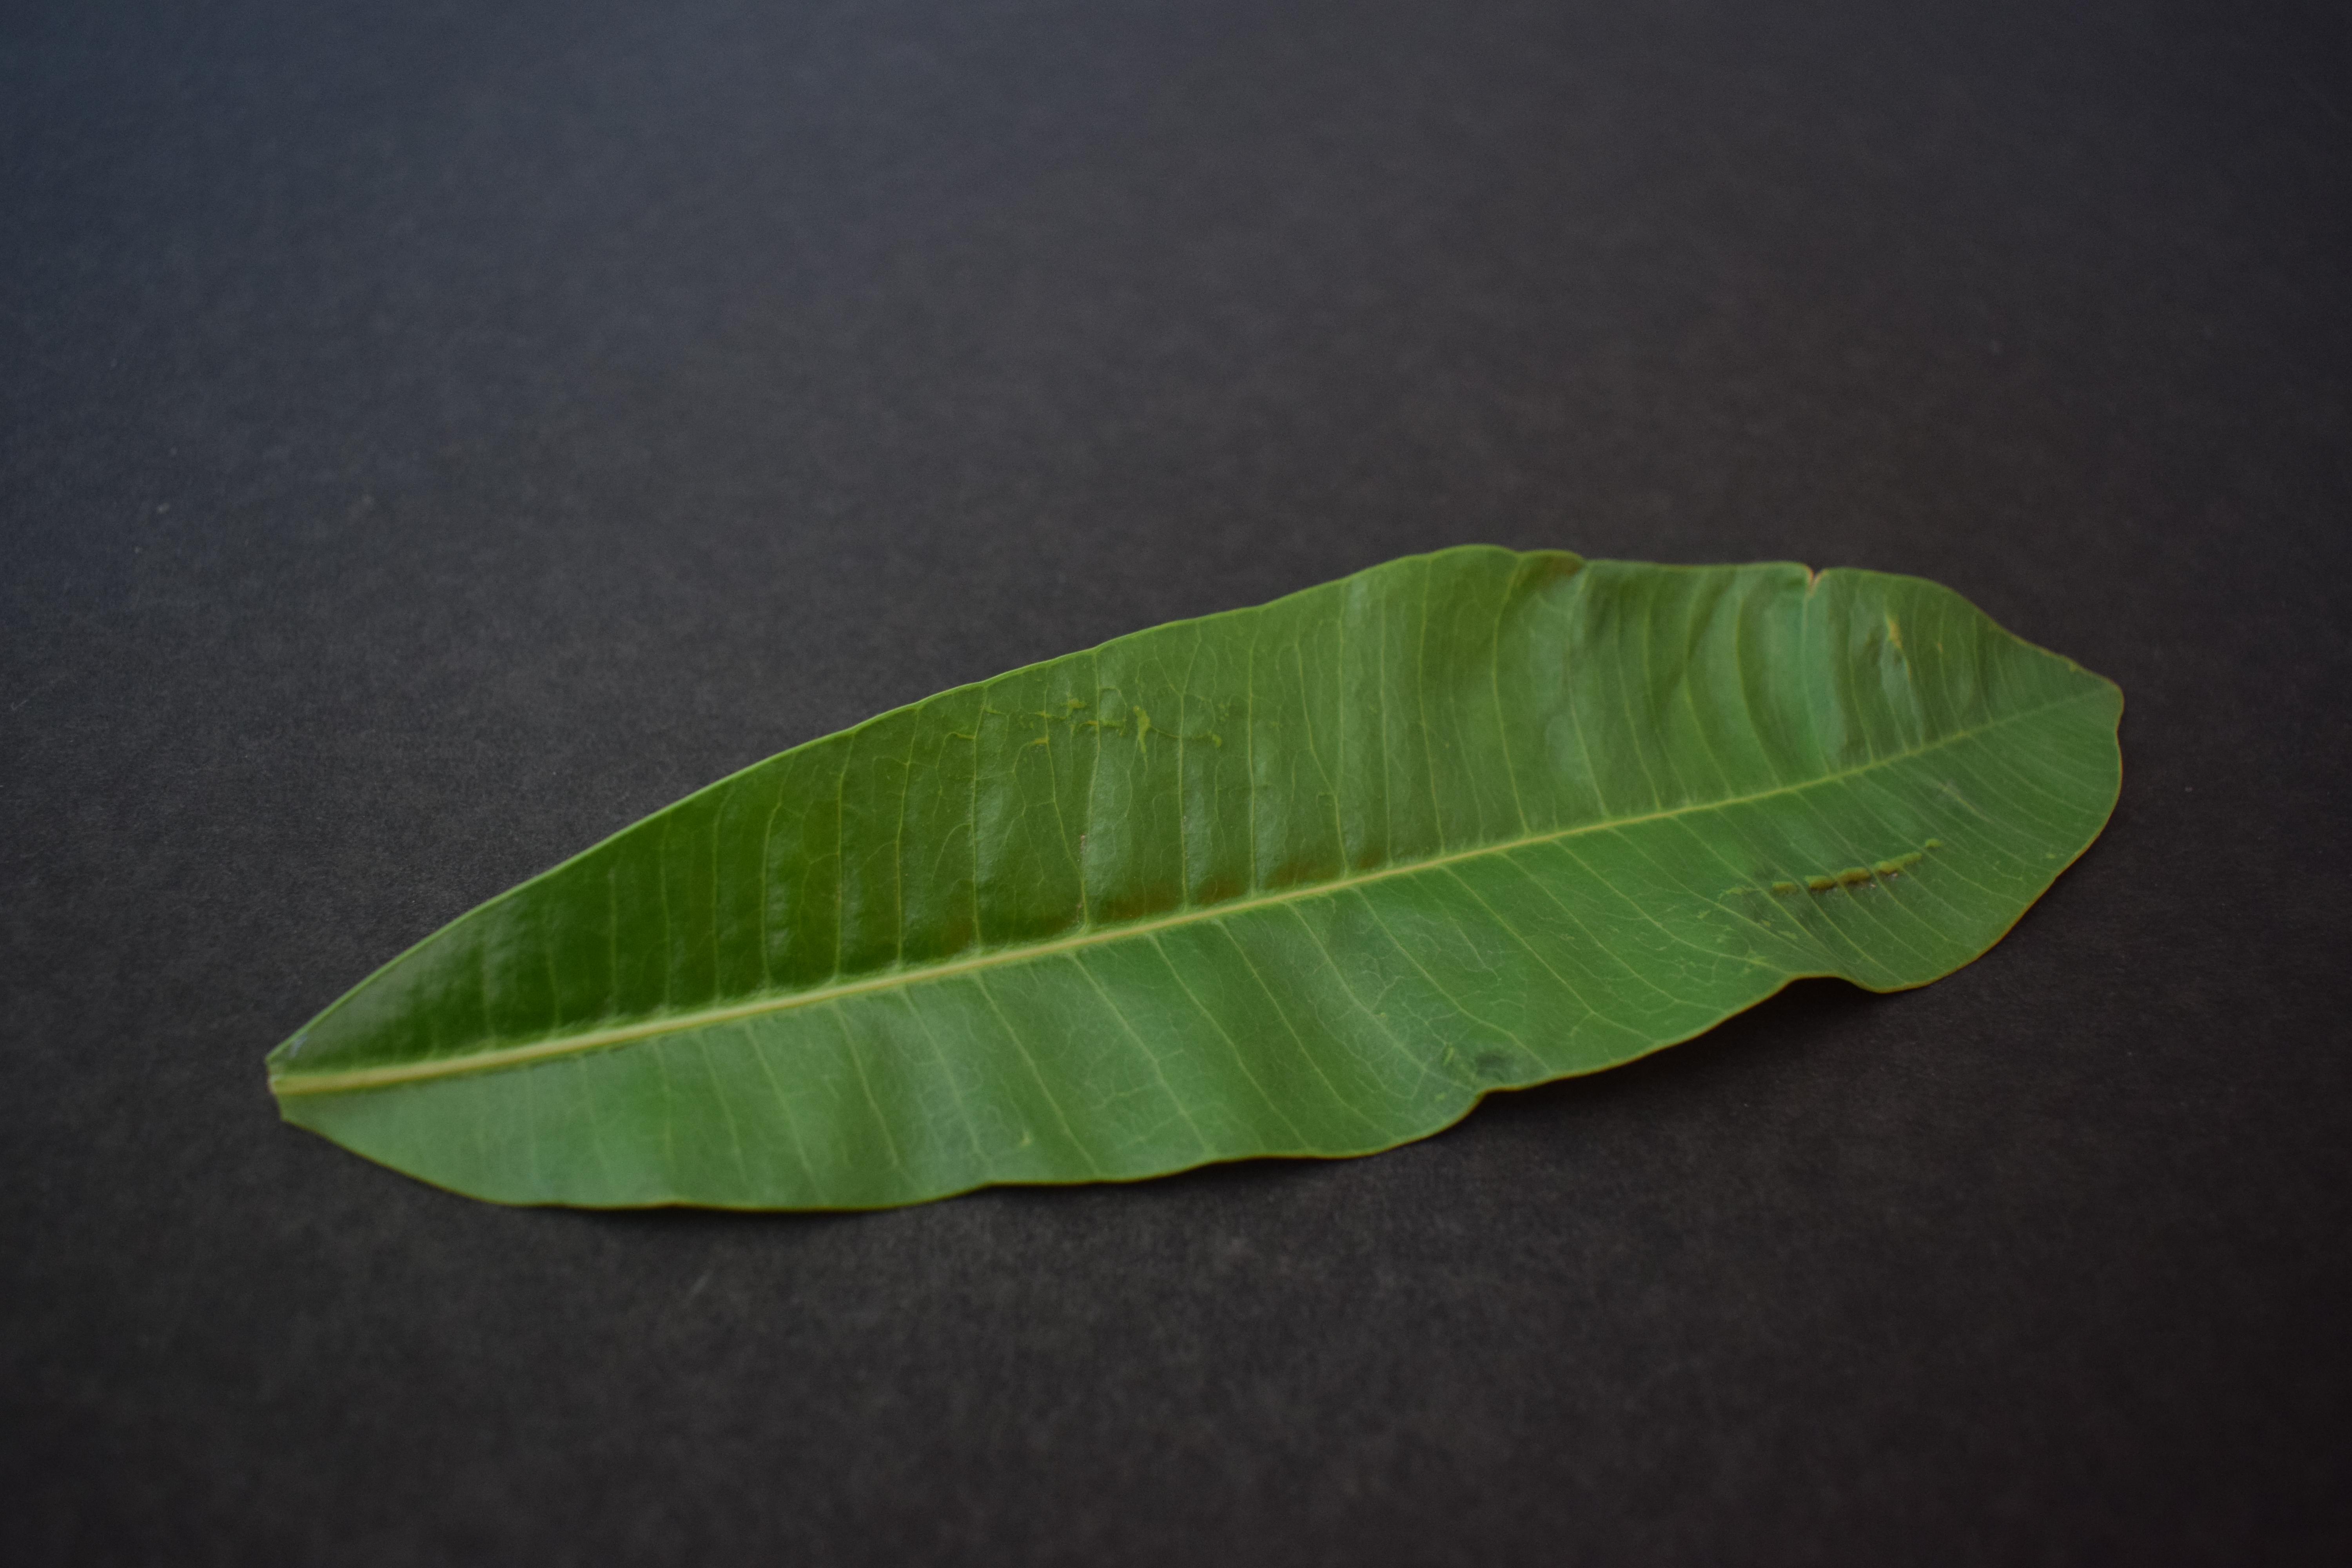
Plant species: Alstonia Scholaris